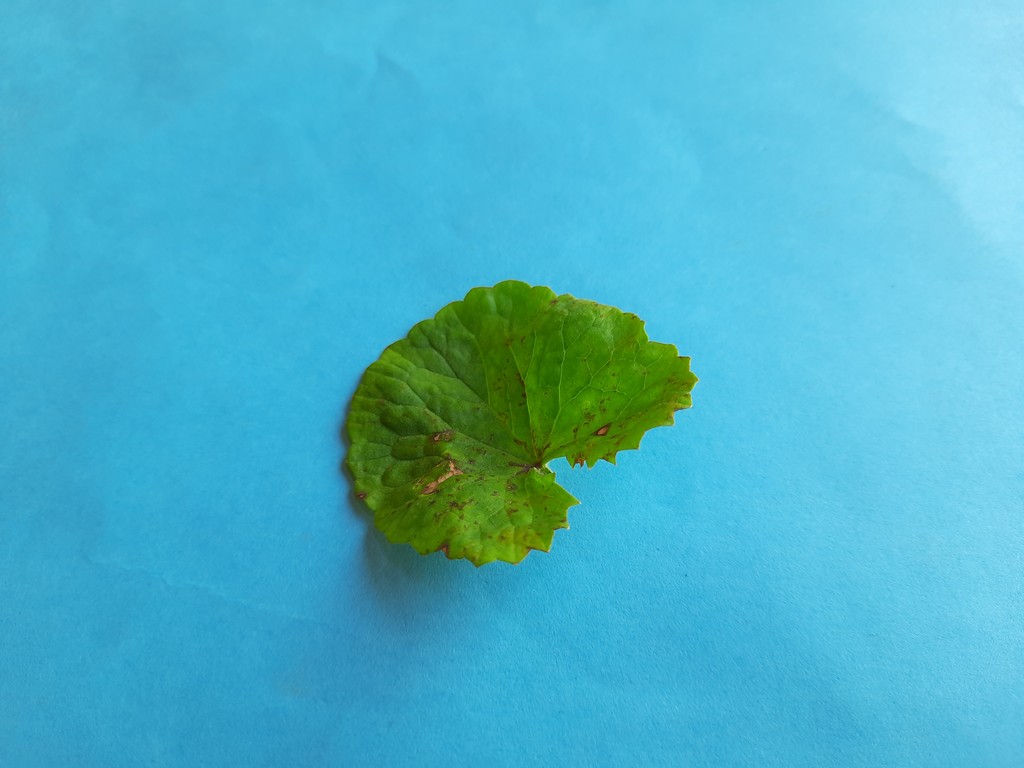
Label: Unhealthy